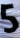
Number: 5